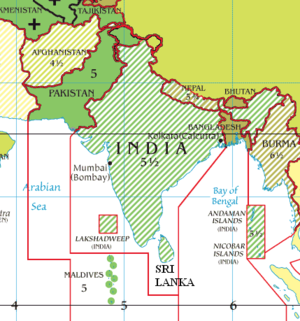
L'heure normale de l'Inde est l'heure légale observée en Inde. Elle correspond au fuseau horaire UTC+5:30.